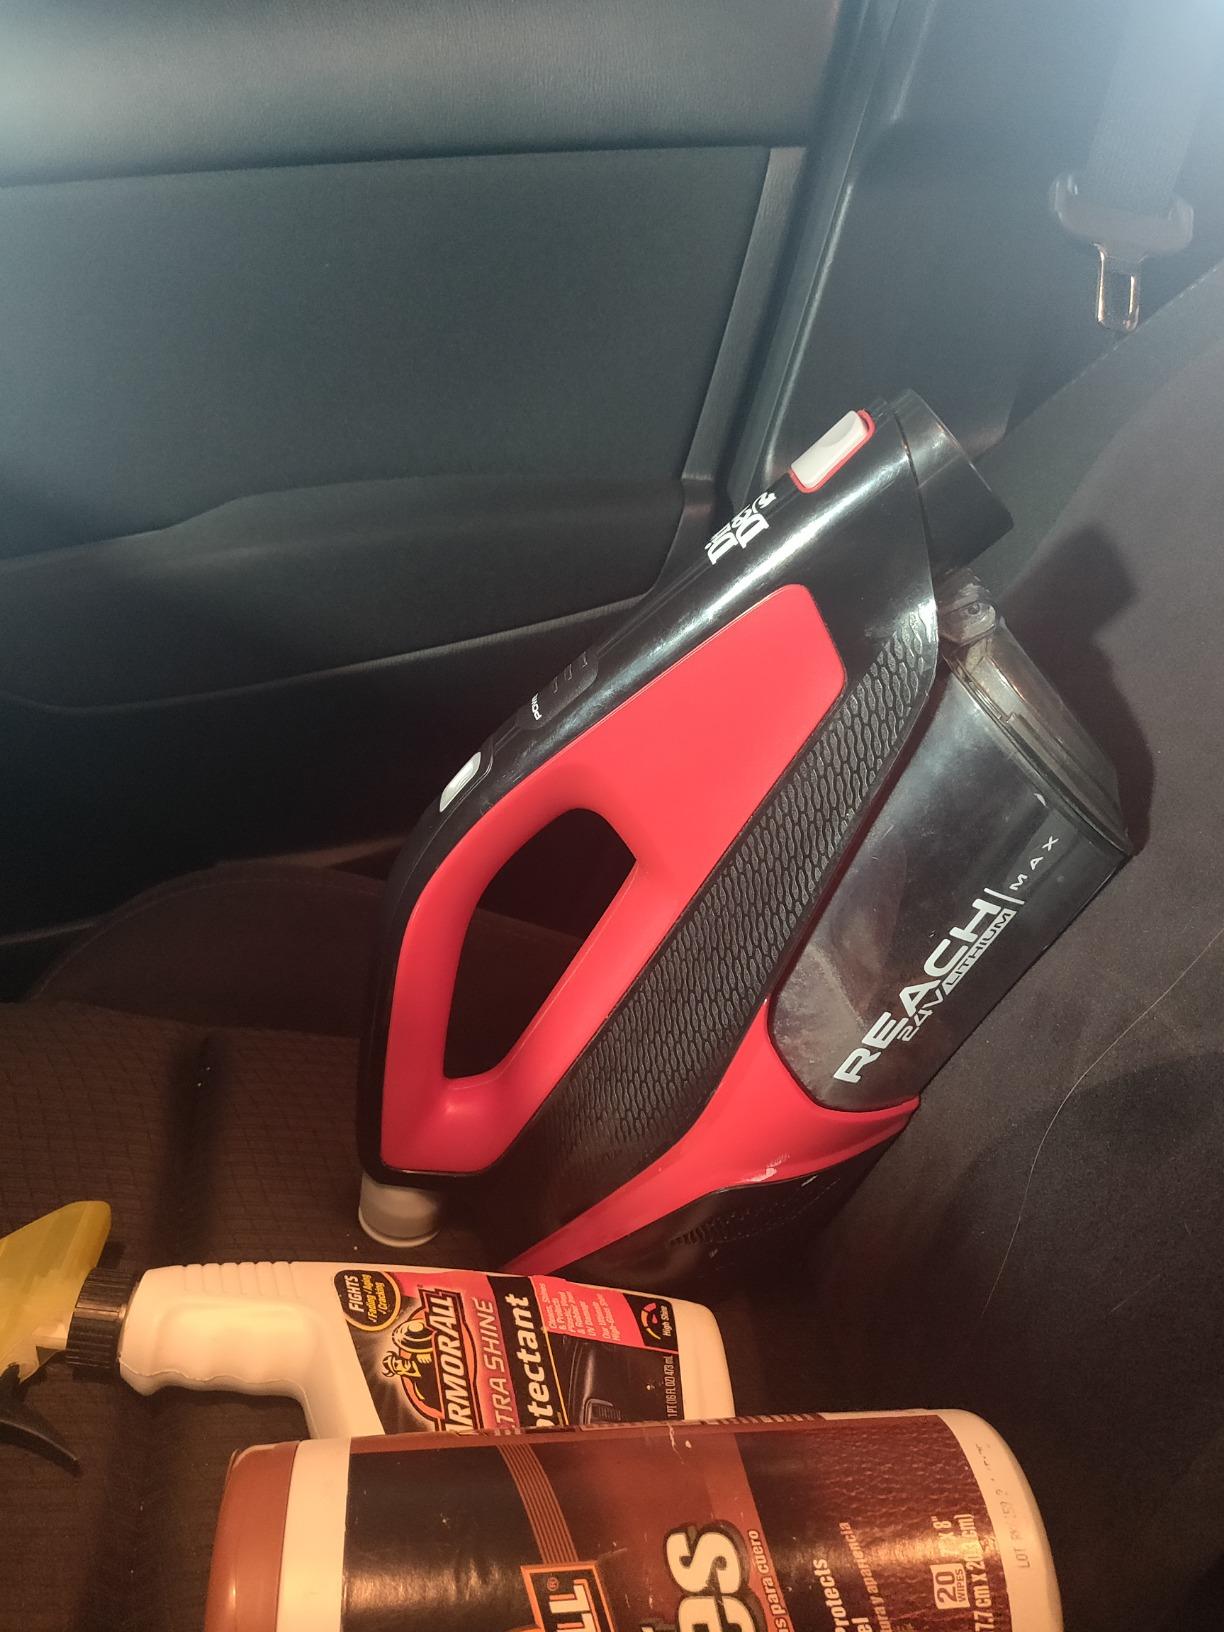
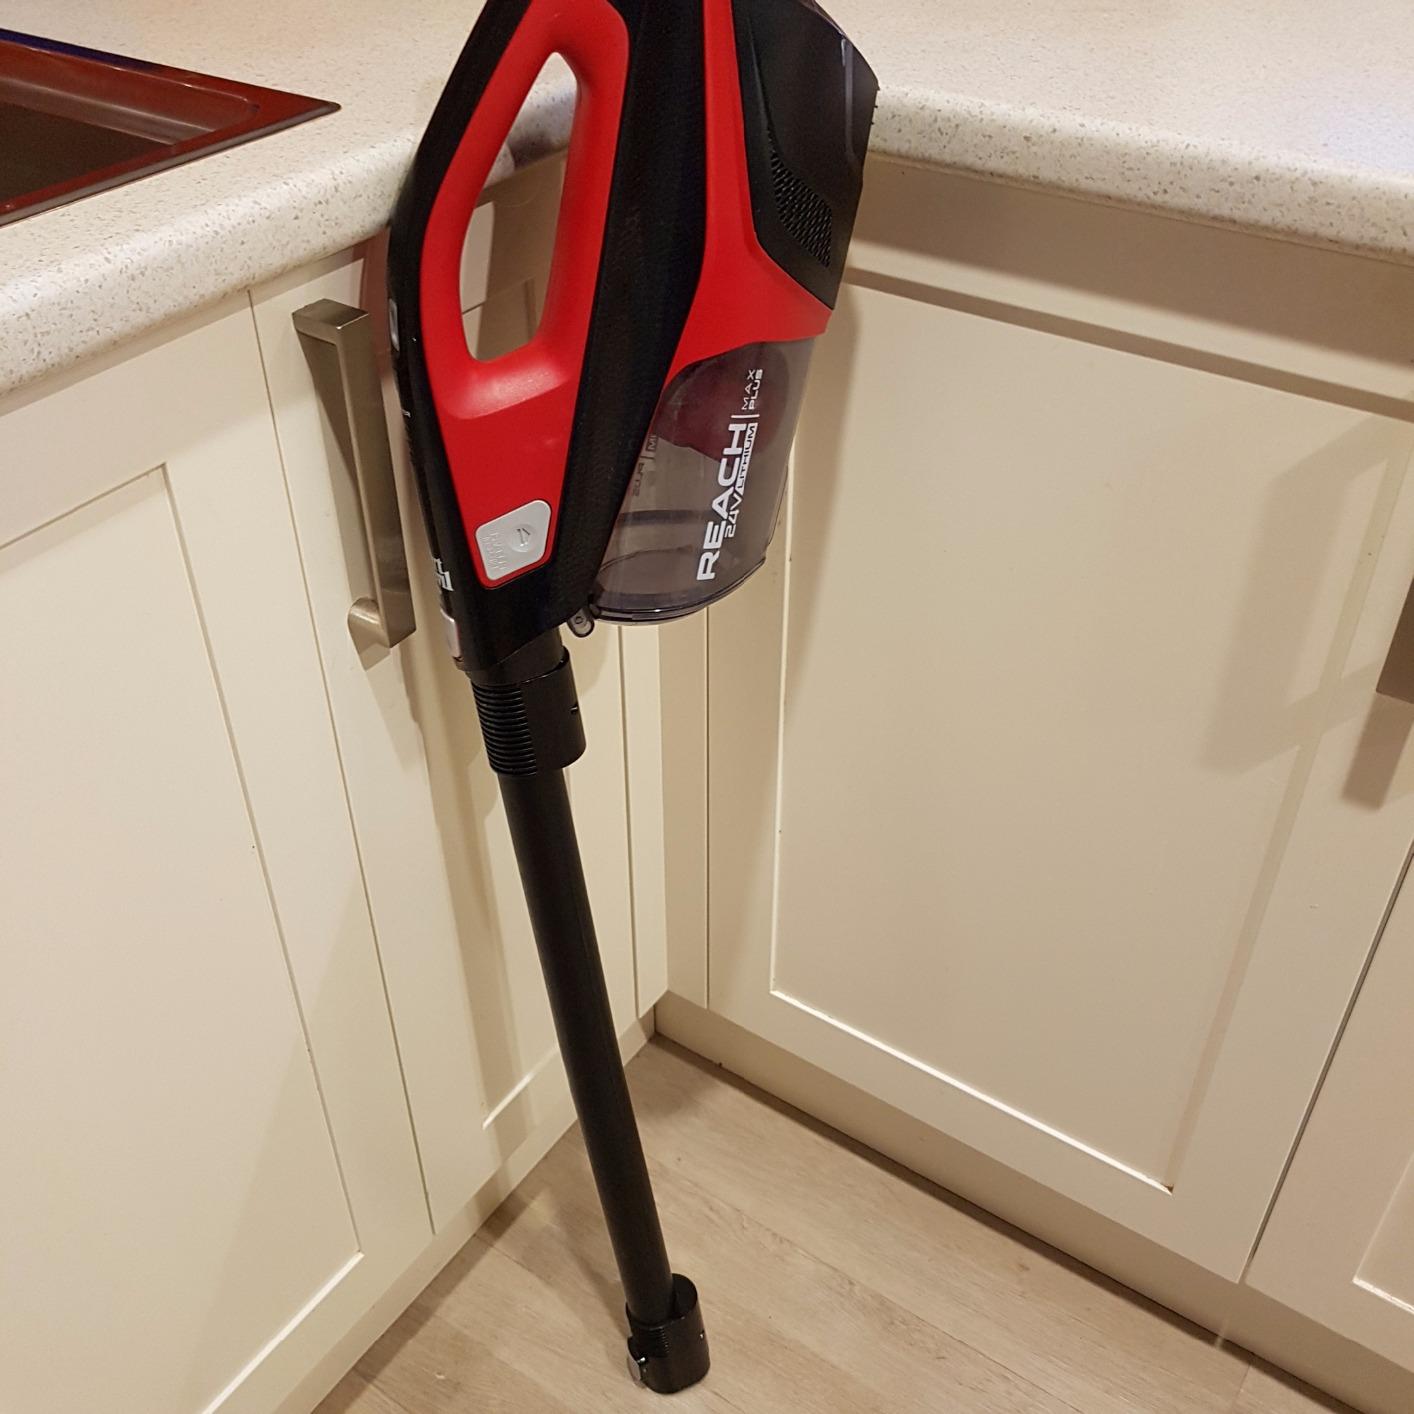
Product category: items_vacuum
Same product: yes